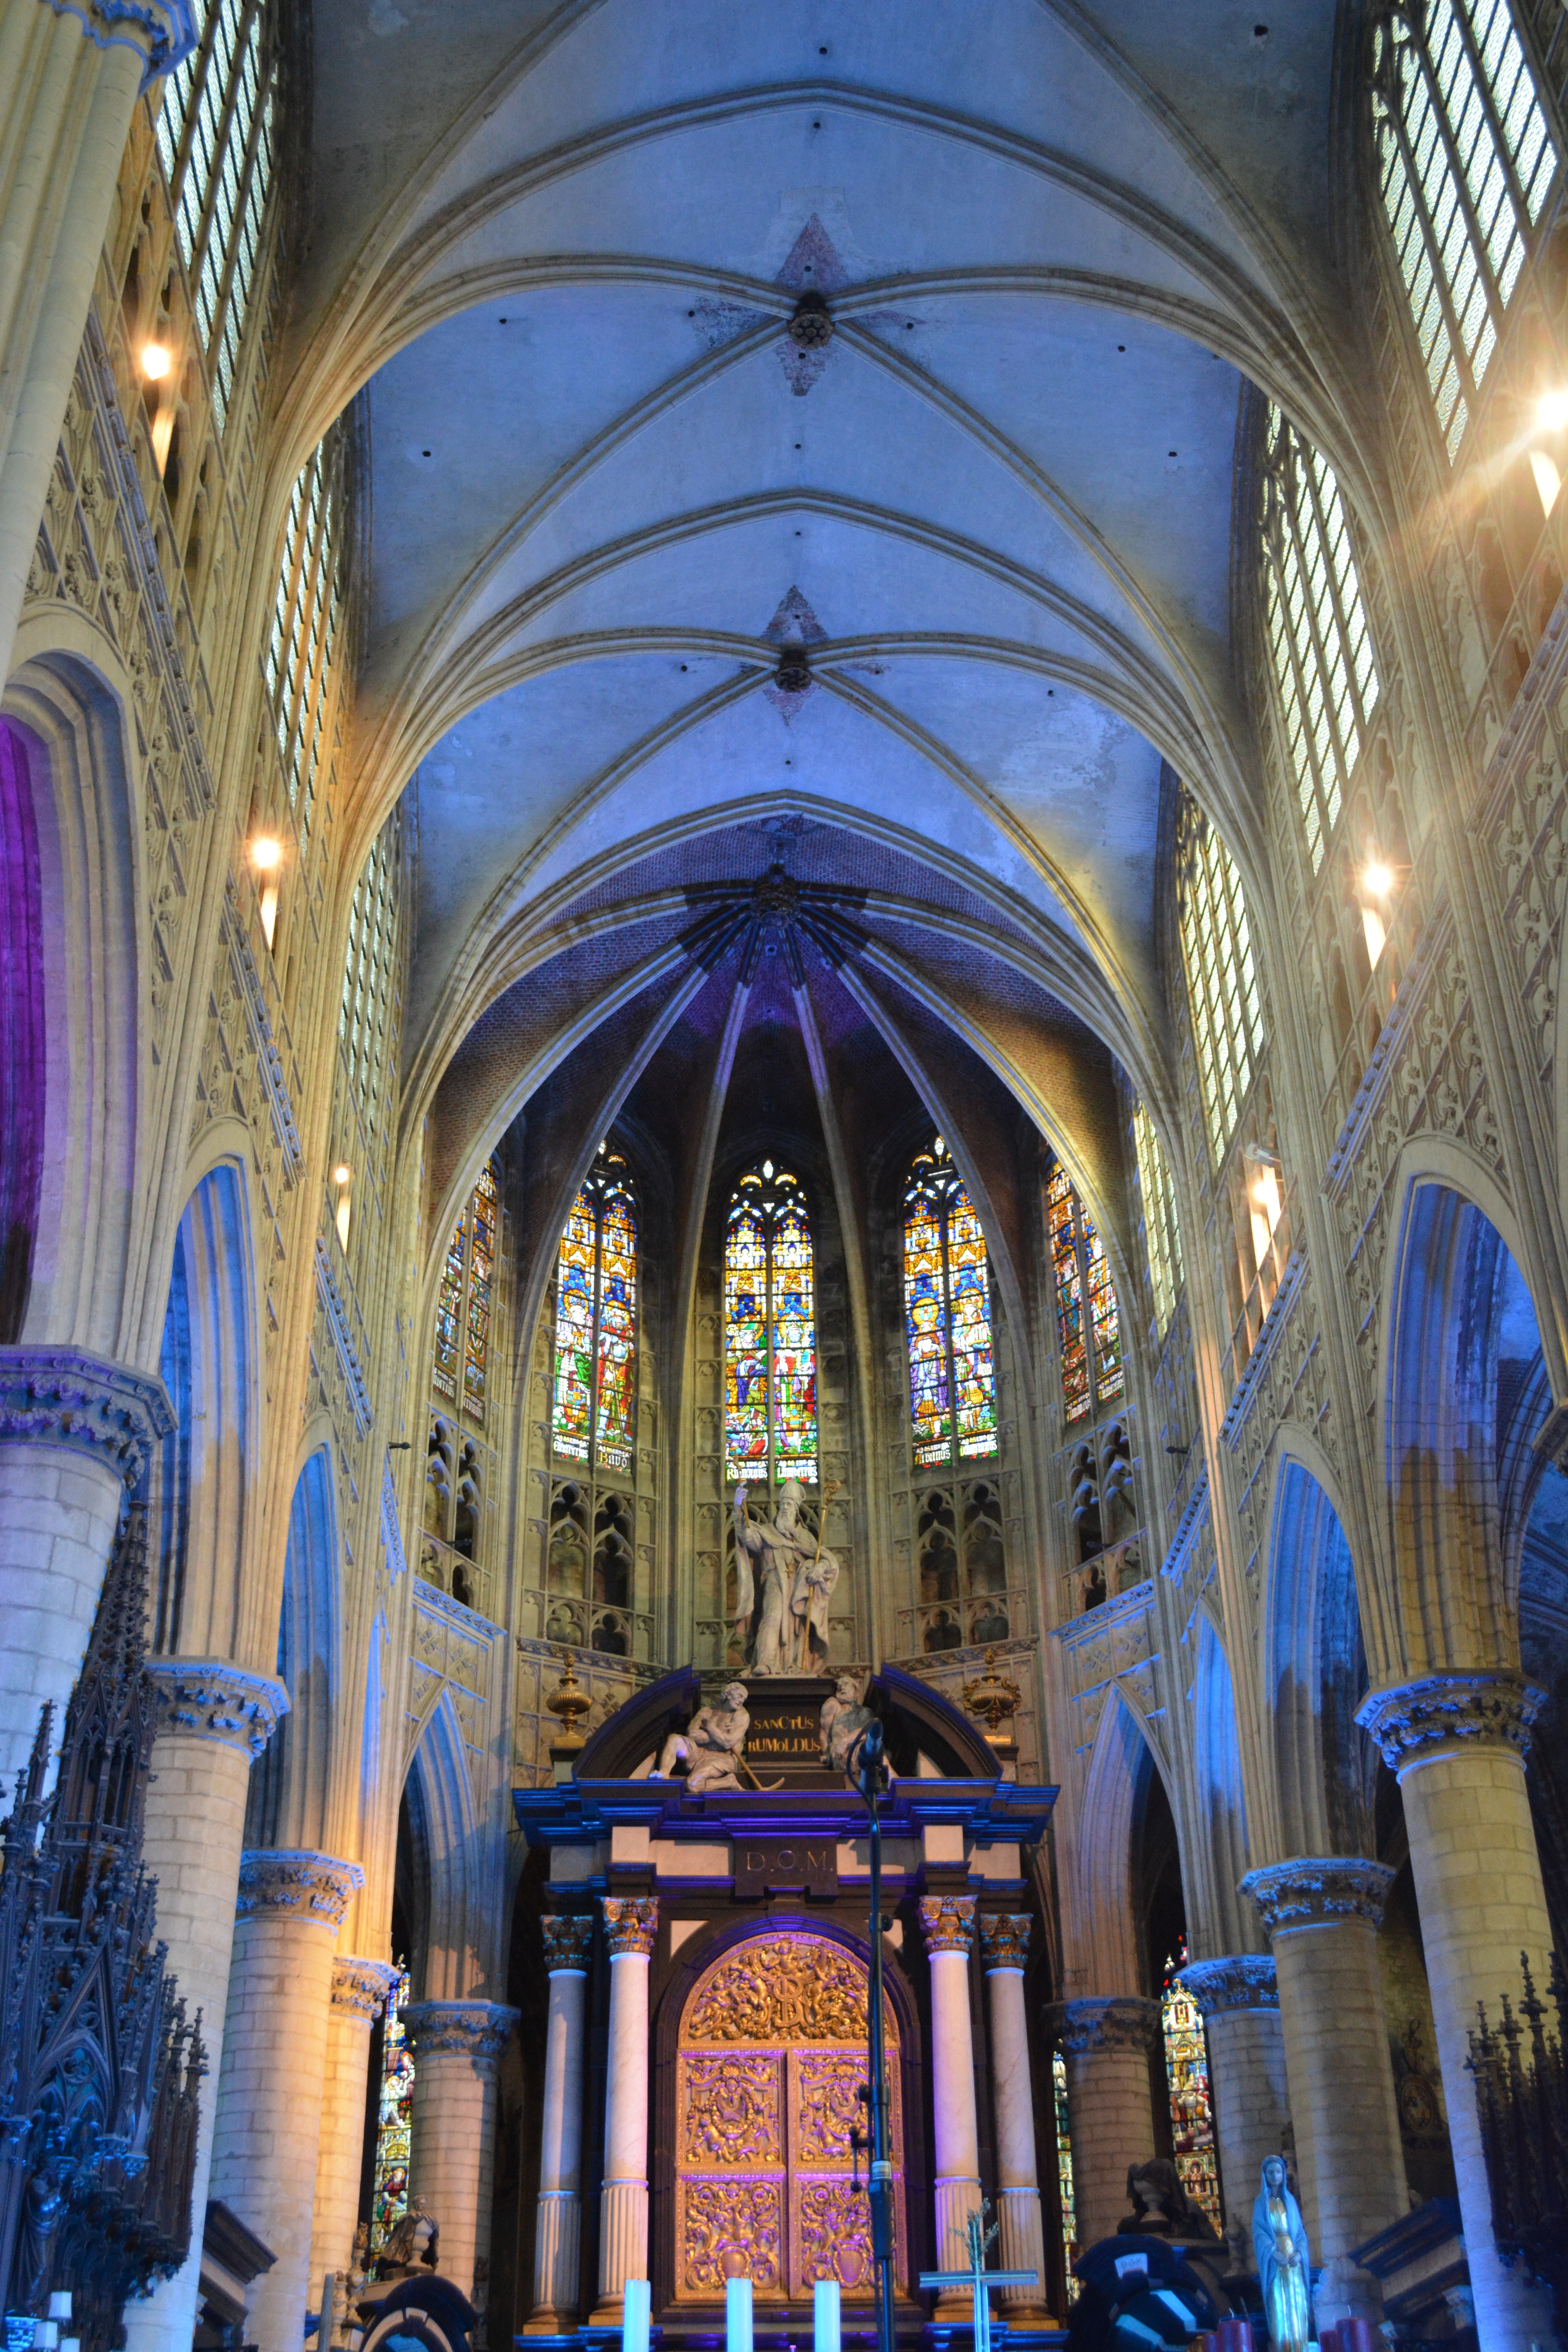
architecture, building, church, cathedral, chapel, place of worship, symmetry, synagogue, basilica, gothic architecture, mechelen, vaults, st rombouts cathedral